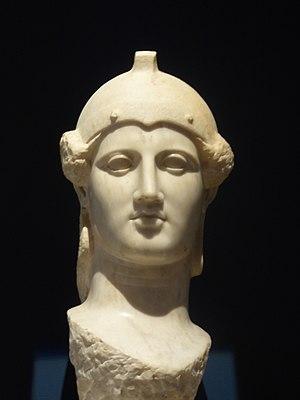
photo du buste